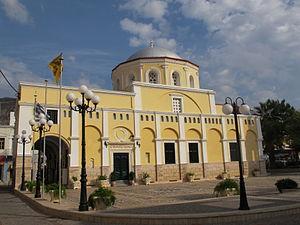
La Métropole de Léros, Kalymnos et Astypaléa est un évêché du Patriarcat œcuménique de Constantinople. Elle est la troisième métropole du Dodécanèse selon le rang honorifique. Son siège est à Lakki, principale localité de l'île de Léros et elle étend son autorité sur les trois îles mentionnées dans sa dénomination : Léros, Kalymnos et Astypaléa, ainsi que sur quelques îles voisines généralement inhabitées à l'exception de Psérimos.